Howards End (film)

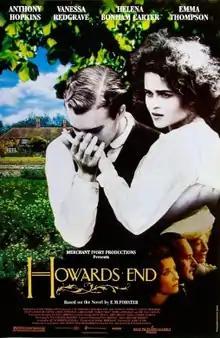
Theatrical release poster

Howards End is a 1992 historical romantic drama film directed by James Ivory, from a screenplay written by Ruth Prawer Jhabvala based on the 1910 novel by E. M. Forster. Marking Merchant Ivory Productions' third adaptation of a Forster novel (following 1985's "A Room with a View", and 1987's "Maurice"), it was the first film to be released by Sony Pictures Classics. The film's narrative explores class relations in turn-of-the-20th-century Britain, through events in the lives of the Schlegel sisters. The film stars Emma Thompson, Anthony Hopkins, Helena Bonham Carter and Vanessa Redgrave, with James Wilby, Samuel West, Jemma Redgrave and Prunella Scales in supporting roles.